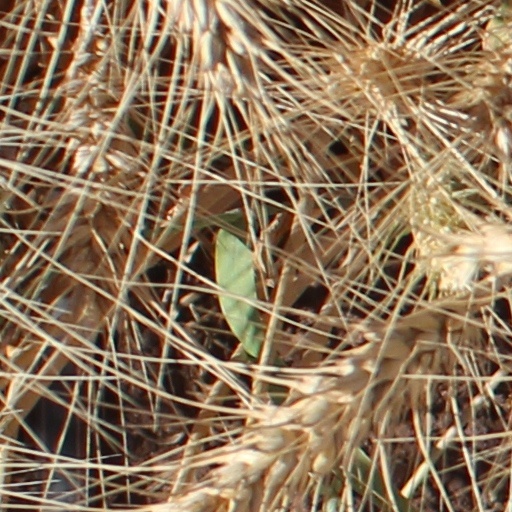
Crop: wheat